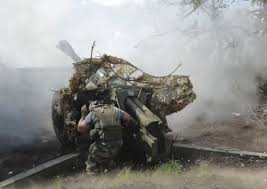
Label: Self Propelled Artillery